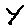
Label: 4